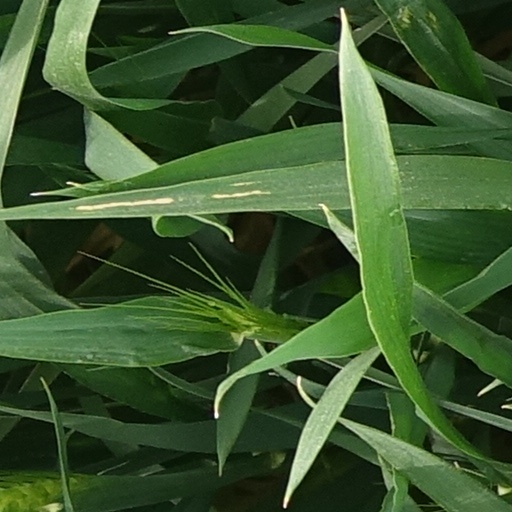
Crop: wheat